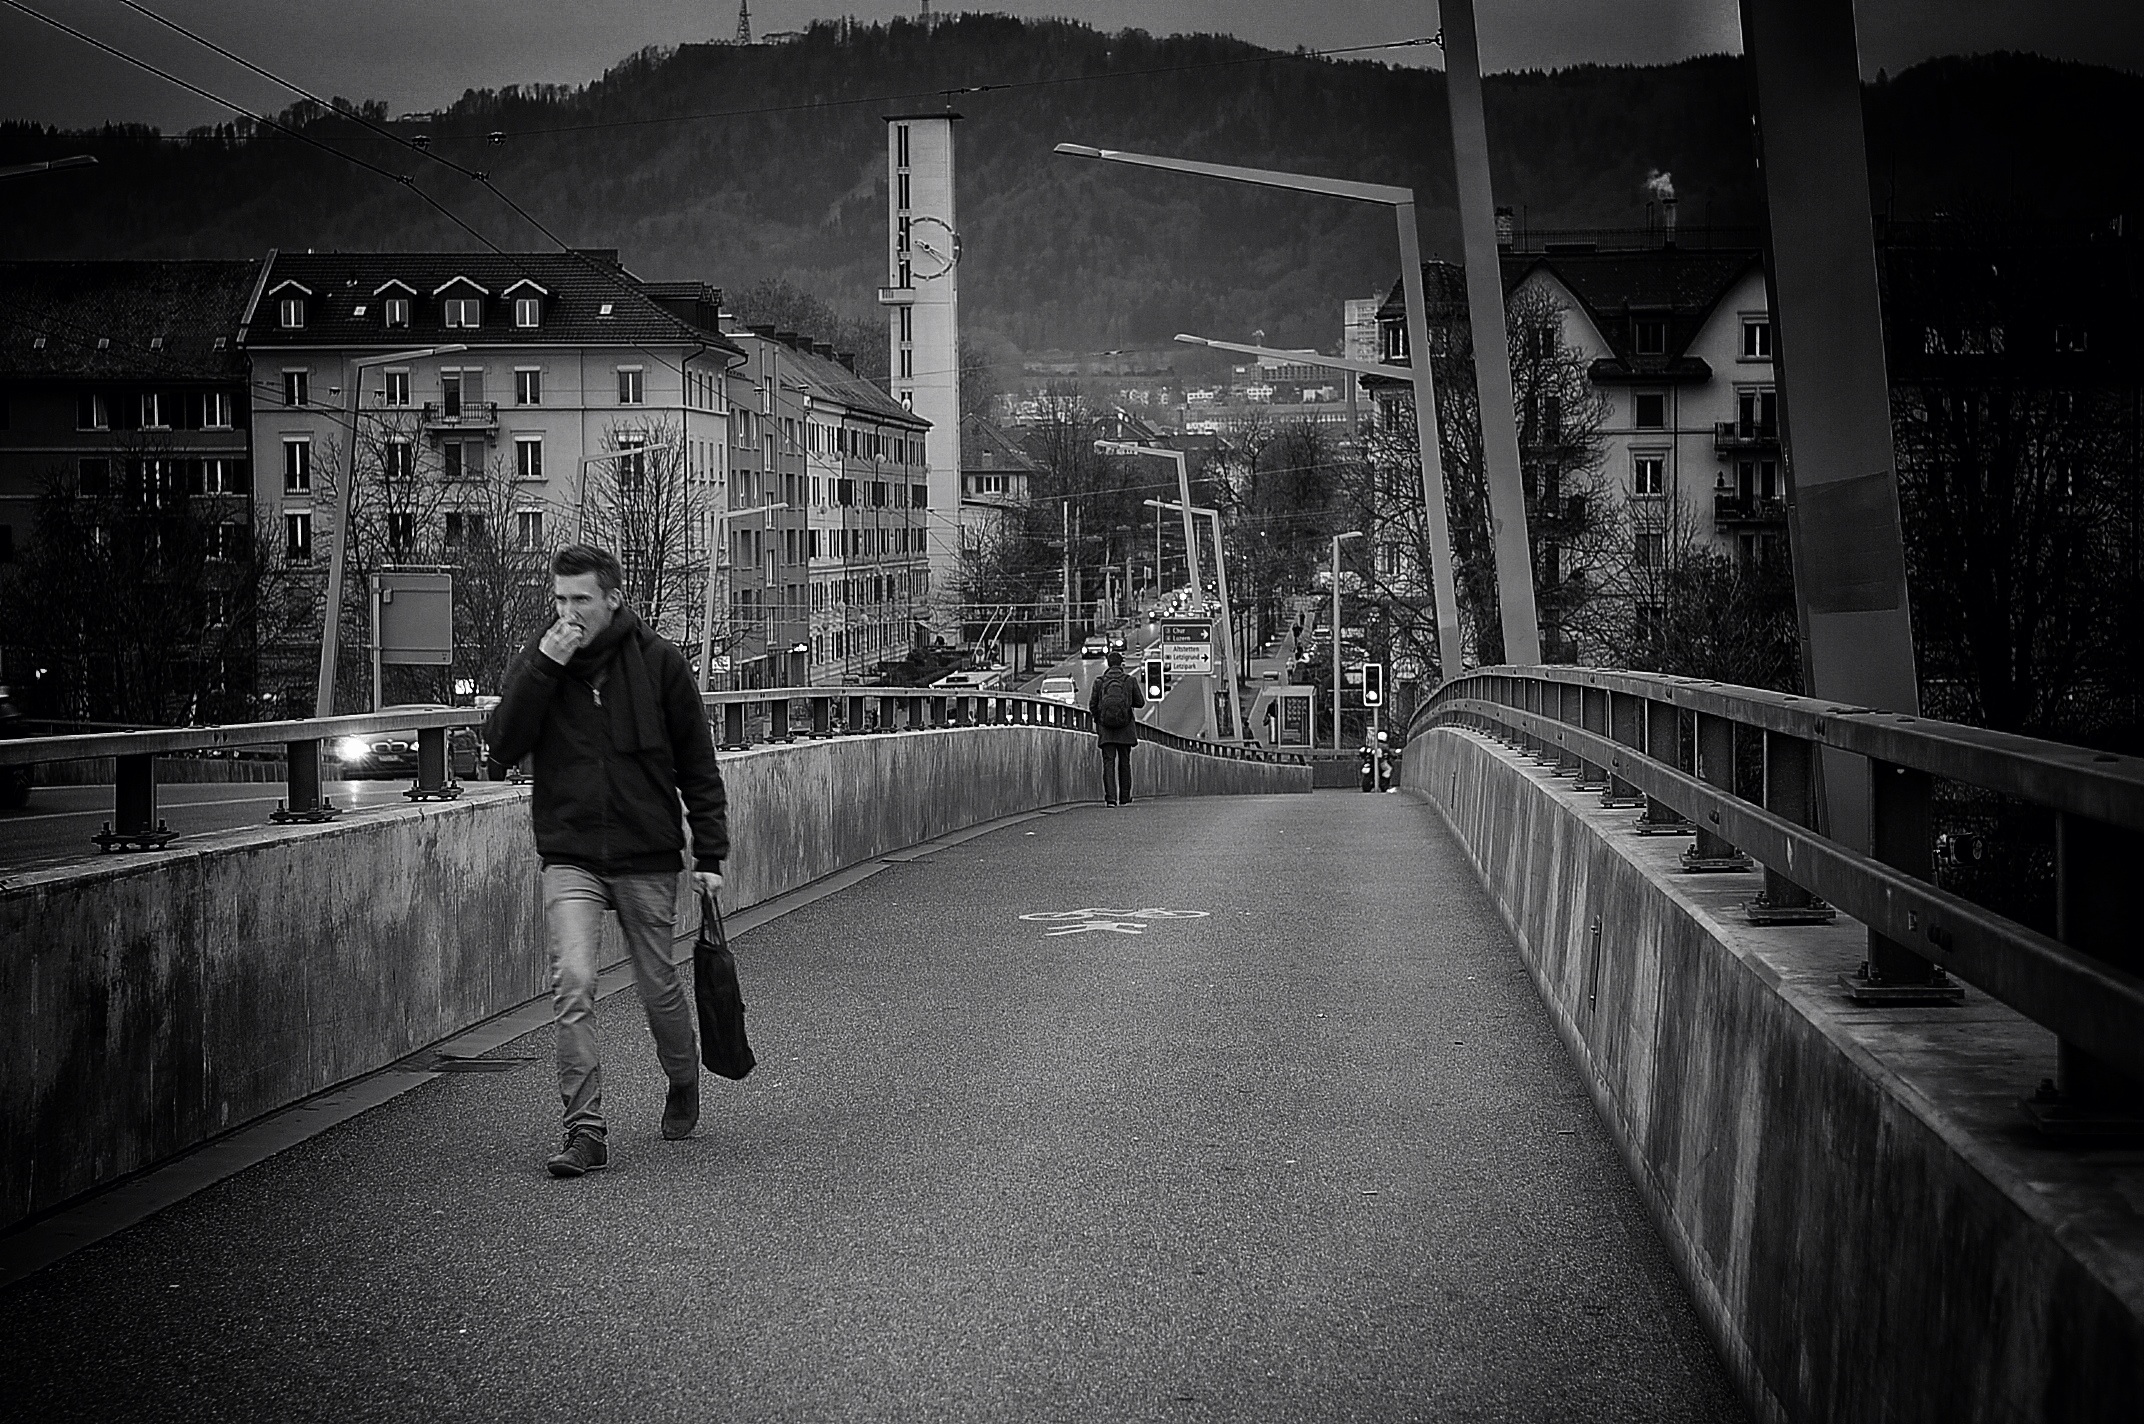
winter, light, black and white, people, road, white, street, night, photography, city, evening, darkness, black, monochrome, lighting, streetphotography, bw, candid, infrastructure, swiss, photograph, snapshot, schweiz, switzerland, zurich, streetphoto, stphotographia, shape, thomas8047, 175528, urbanarte, zurichstreet, nikond300s, hardbr cke, urban area, monochrome photography, film noir